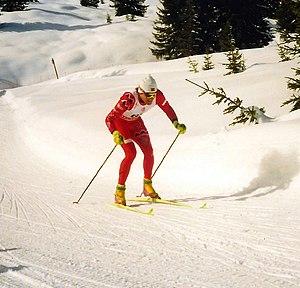
Vegard Ulvang lors du 50 km hommes des J.O. d'Alberville, le 22 février 1992.